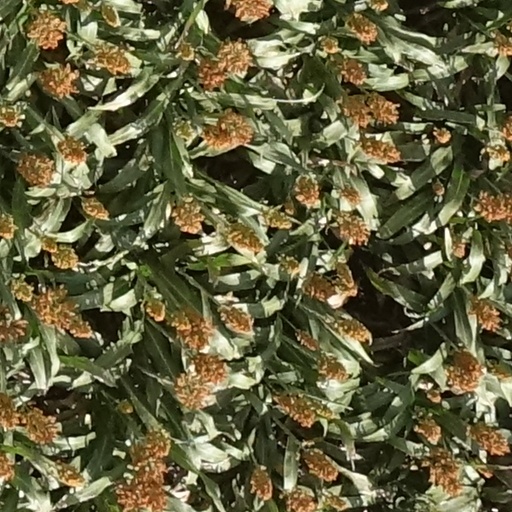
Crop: sorghum